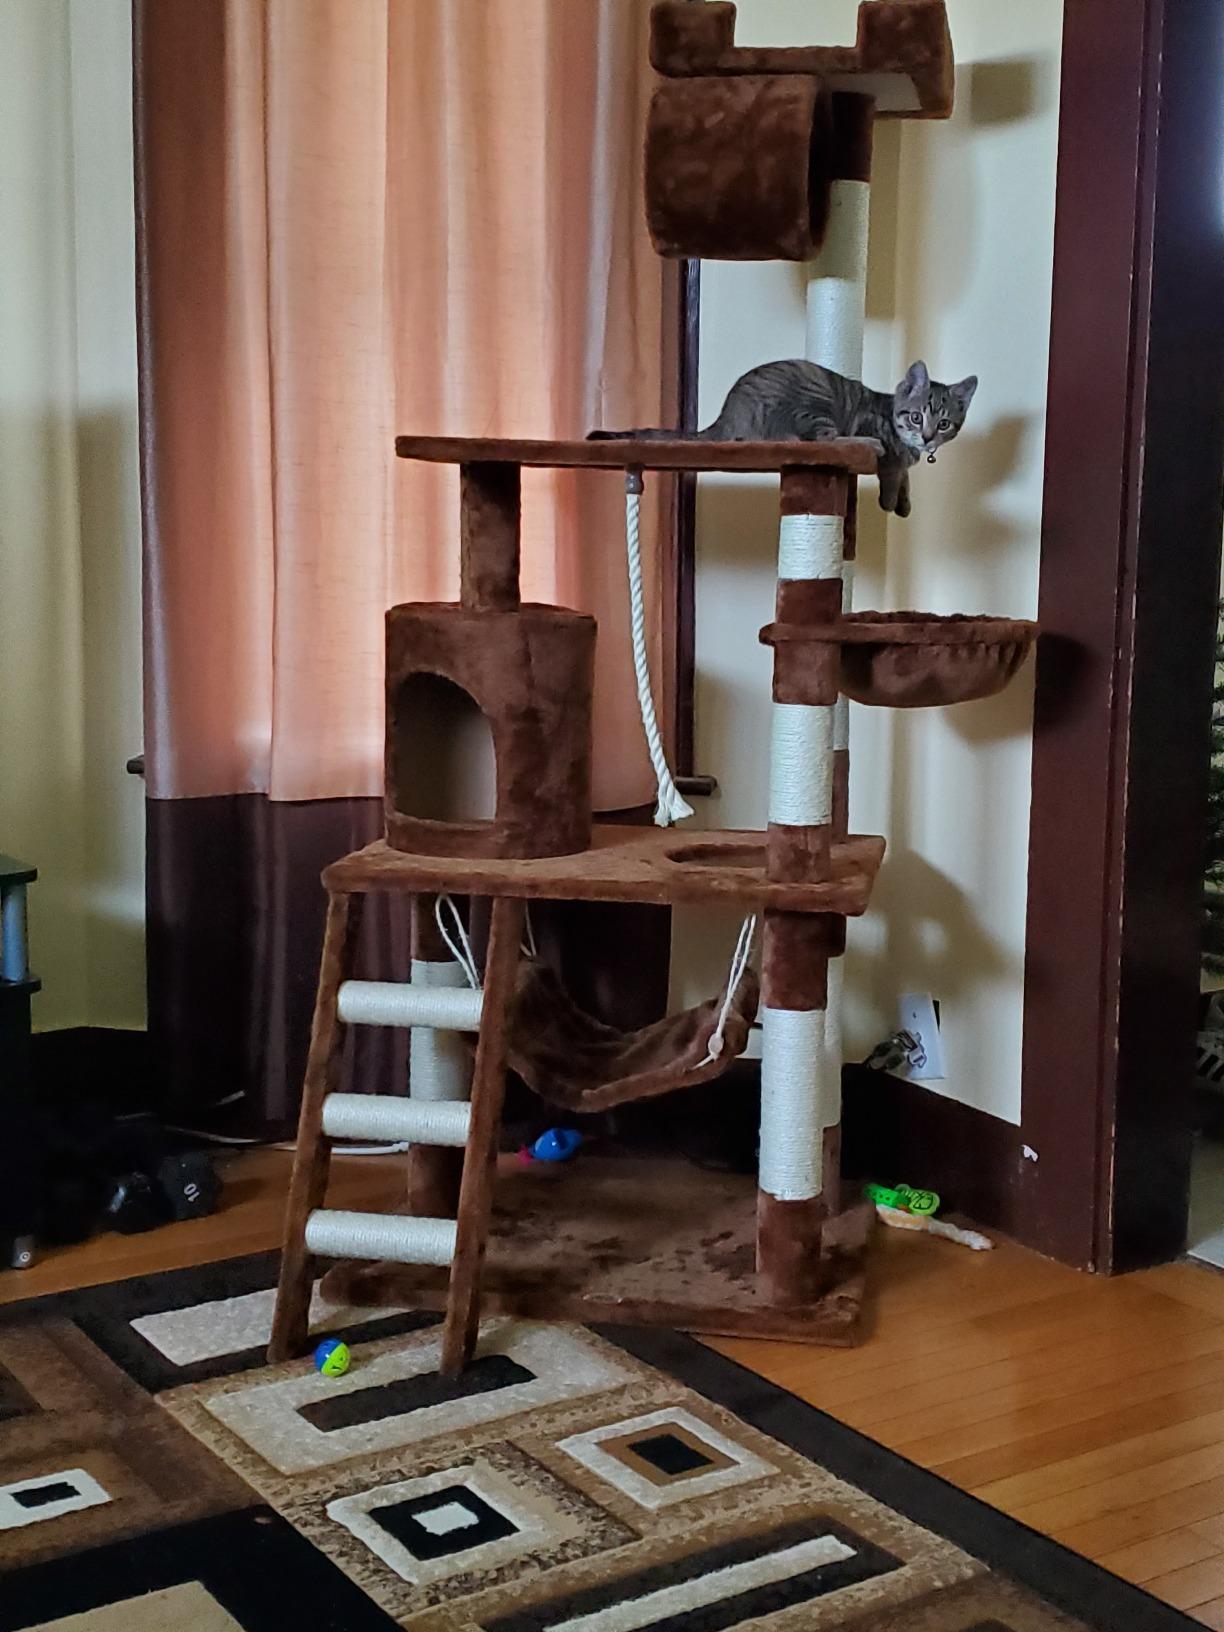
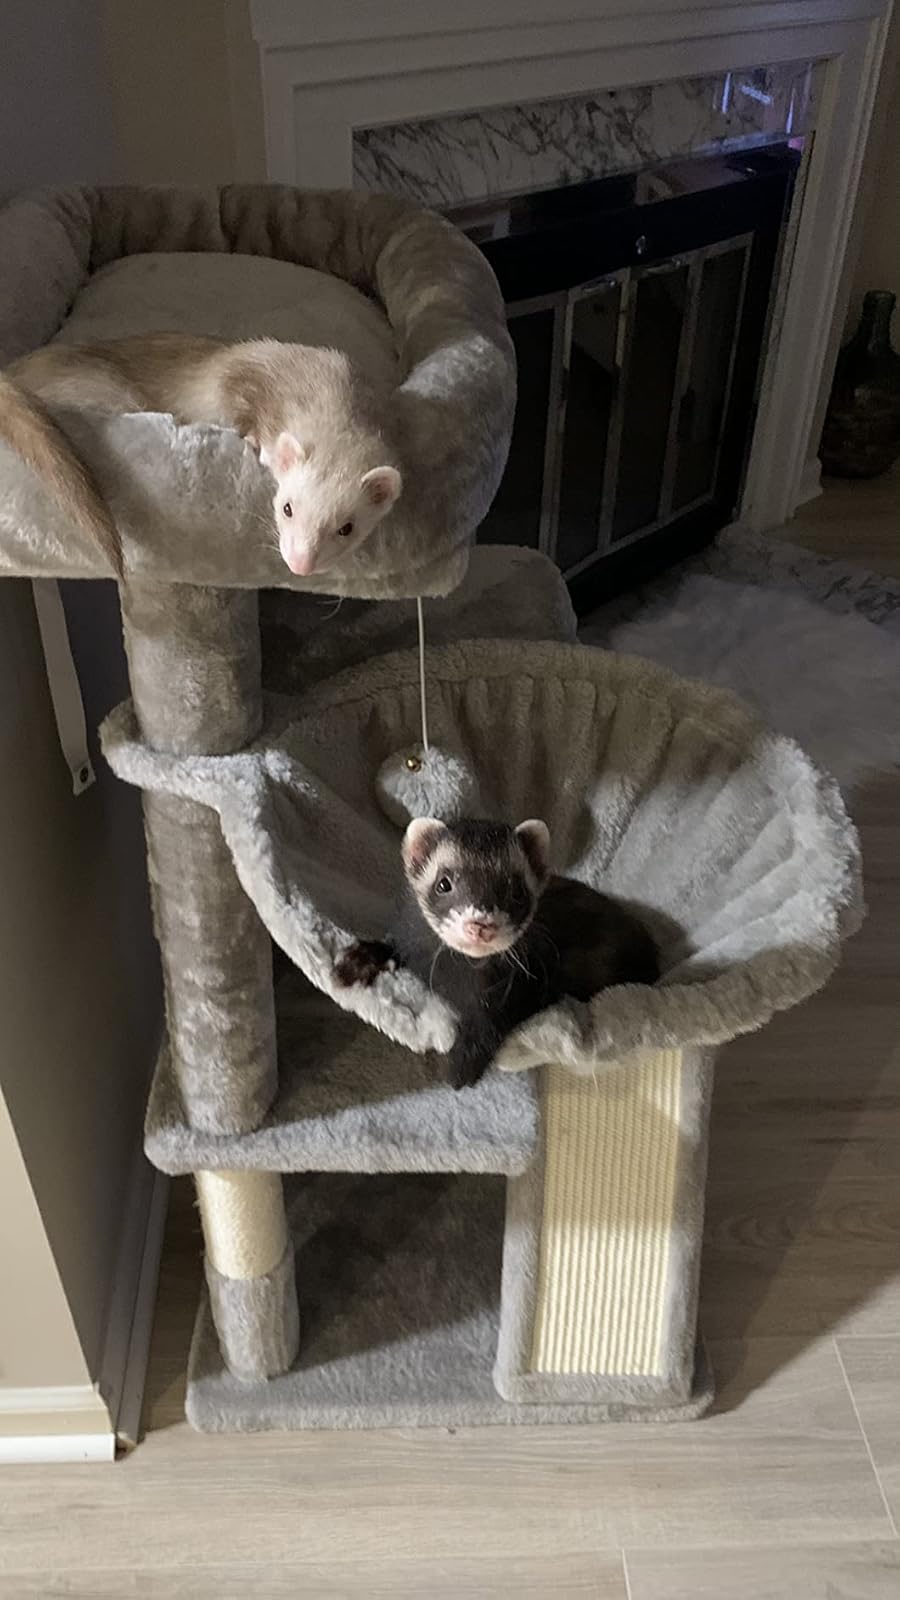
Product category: items_cat tree
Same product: no